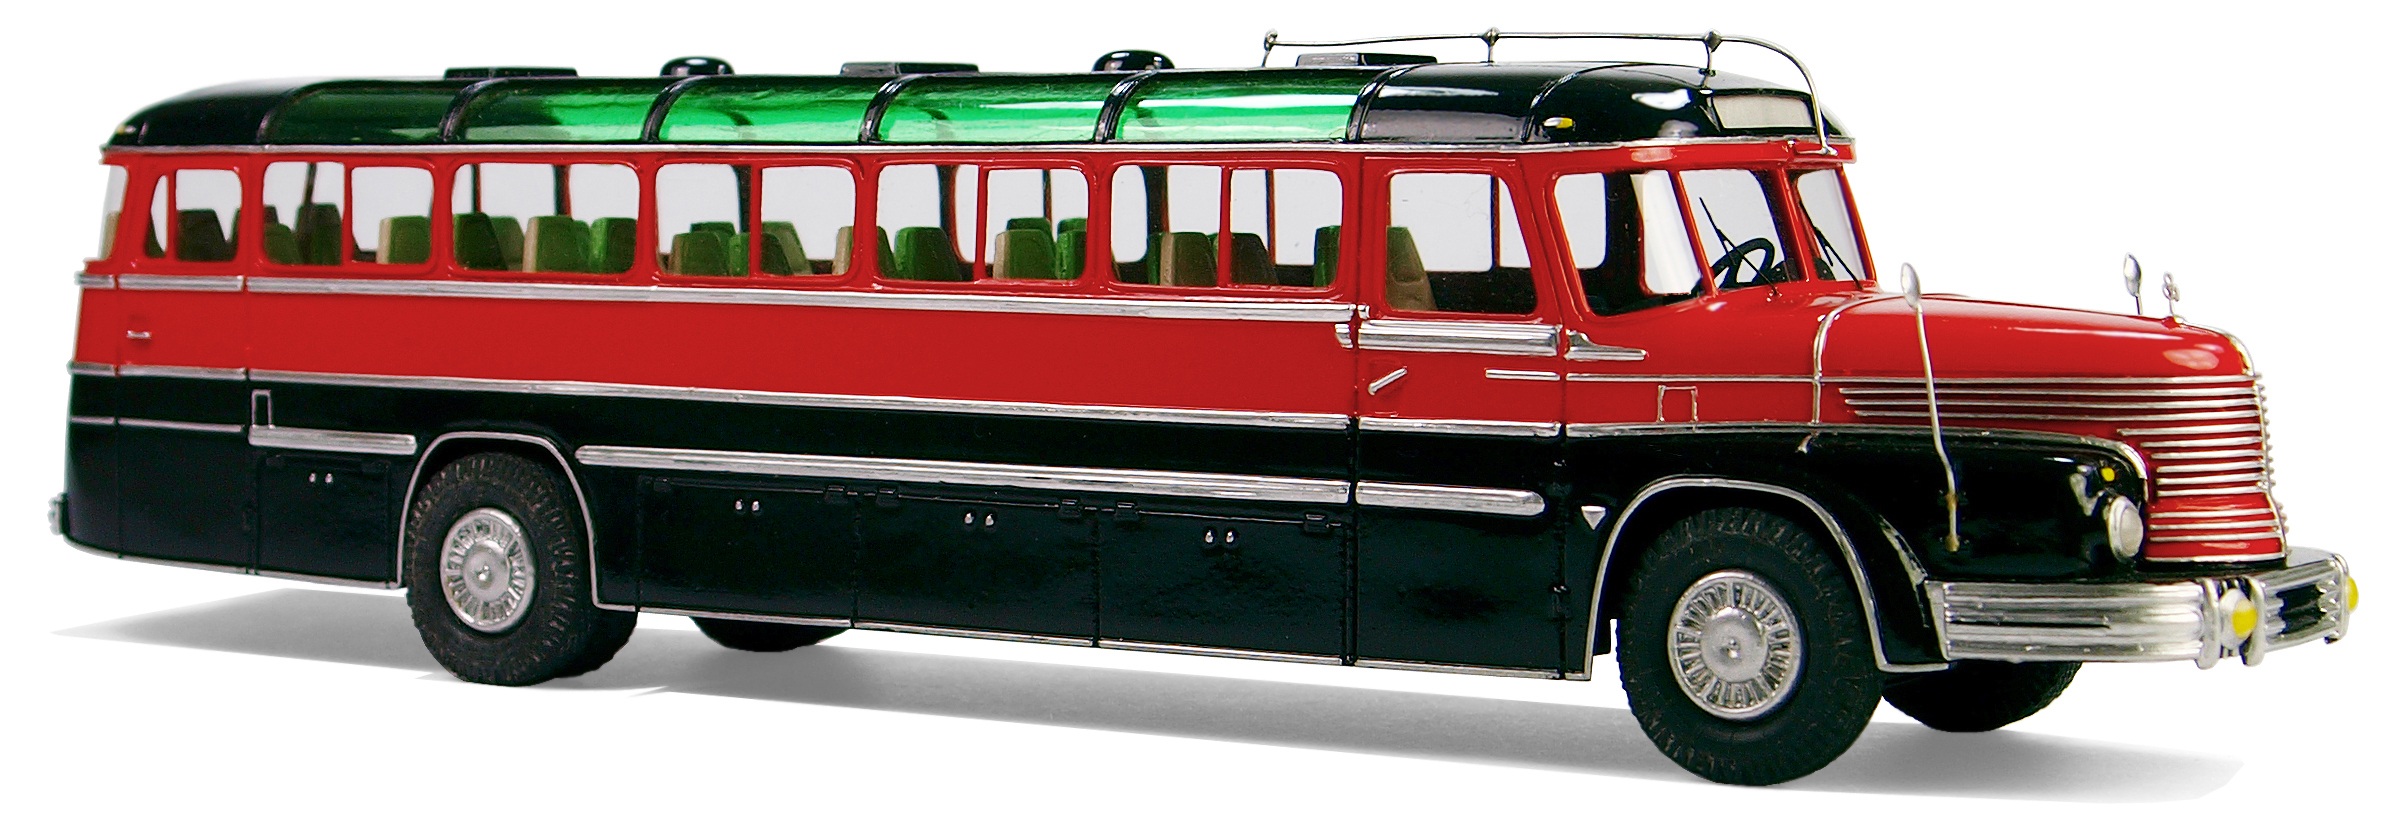
car, vehicle, leisure, motor vehicle, bus, oldtimer, buses, model buses, model cars, collect, transport and traffic, travel and line coach, locomotion, models, hobby, commercial vehicle, model car, land vehicle, krupp, mode of transport, automotive exterior, luxury vehicle, tour bus service, travel 50 years